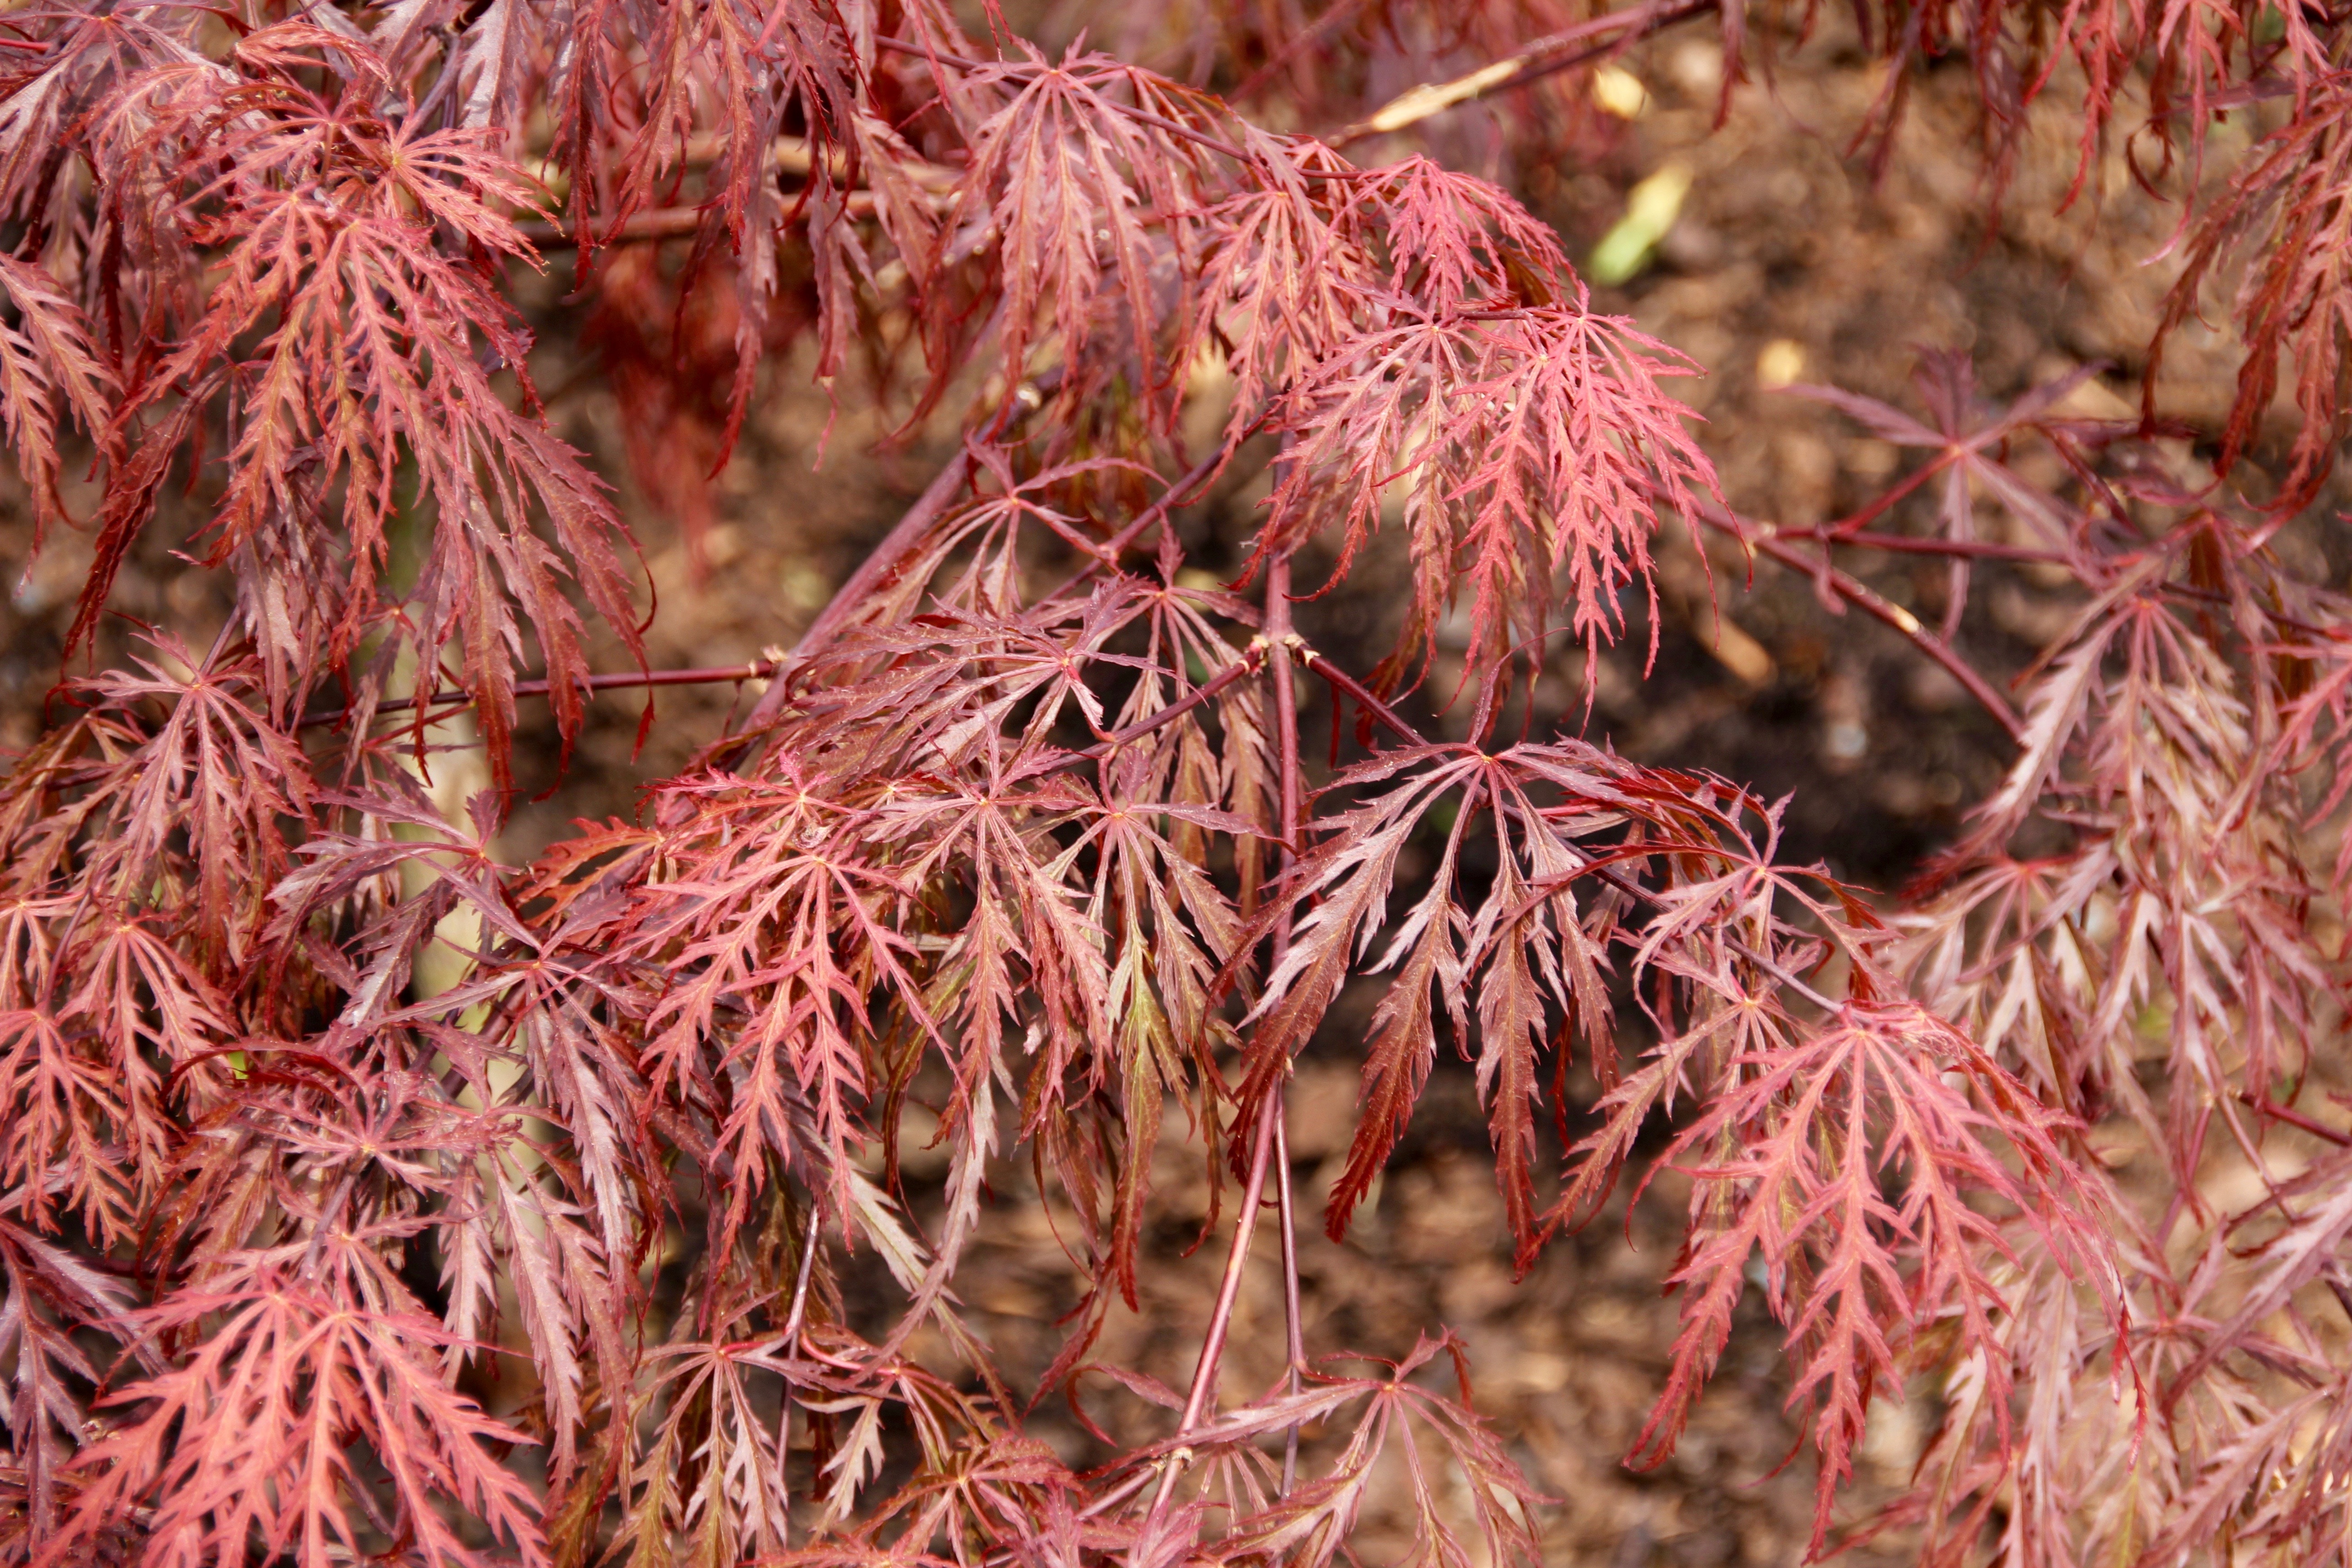
tree, nature, branch, plant, leaf, flower, frost, autumn, botany, flora, season, maple, maple tree, spruce, japanese, shrub, flowering plant, red maple, grass family, woody plant, land plant, thorns spines and prickles